Naval Base Okinawa

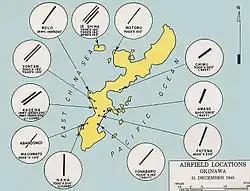
Okinawa airfields in 1945

Construction crews, both Navy and Army improved the airfields on the island. After Seabee construction, four airstrips were turned over to the US Army. But were used by Naval Air Transport Service and Navy patrol planes also.